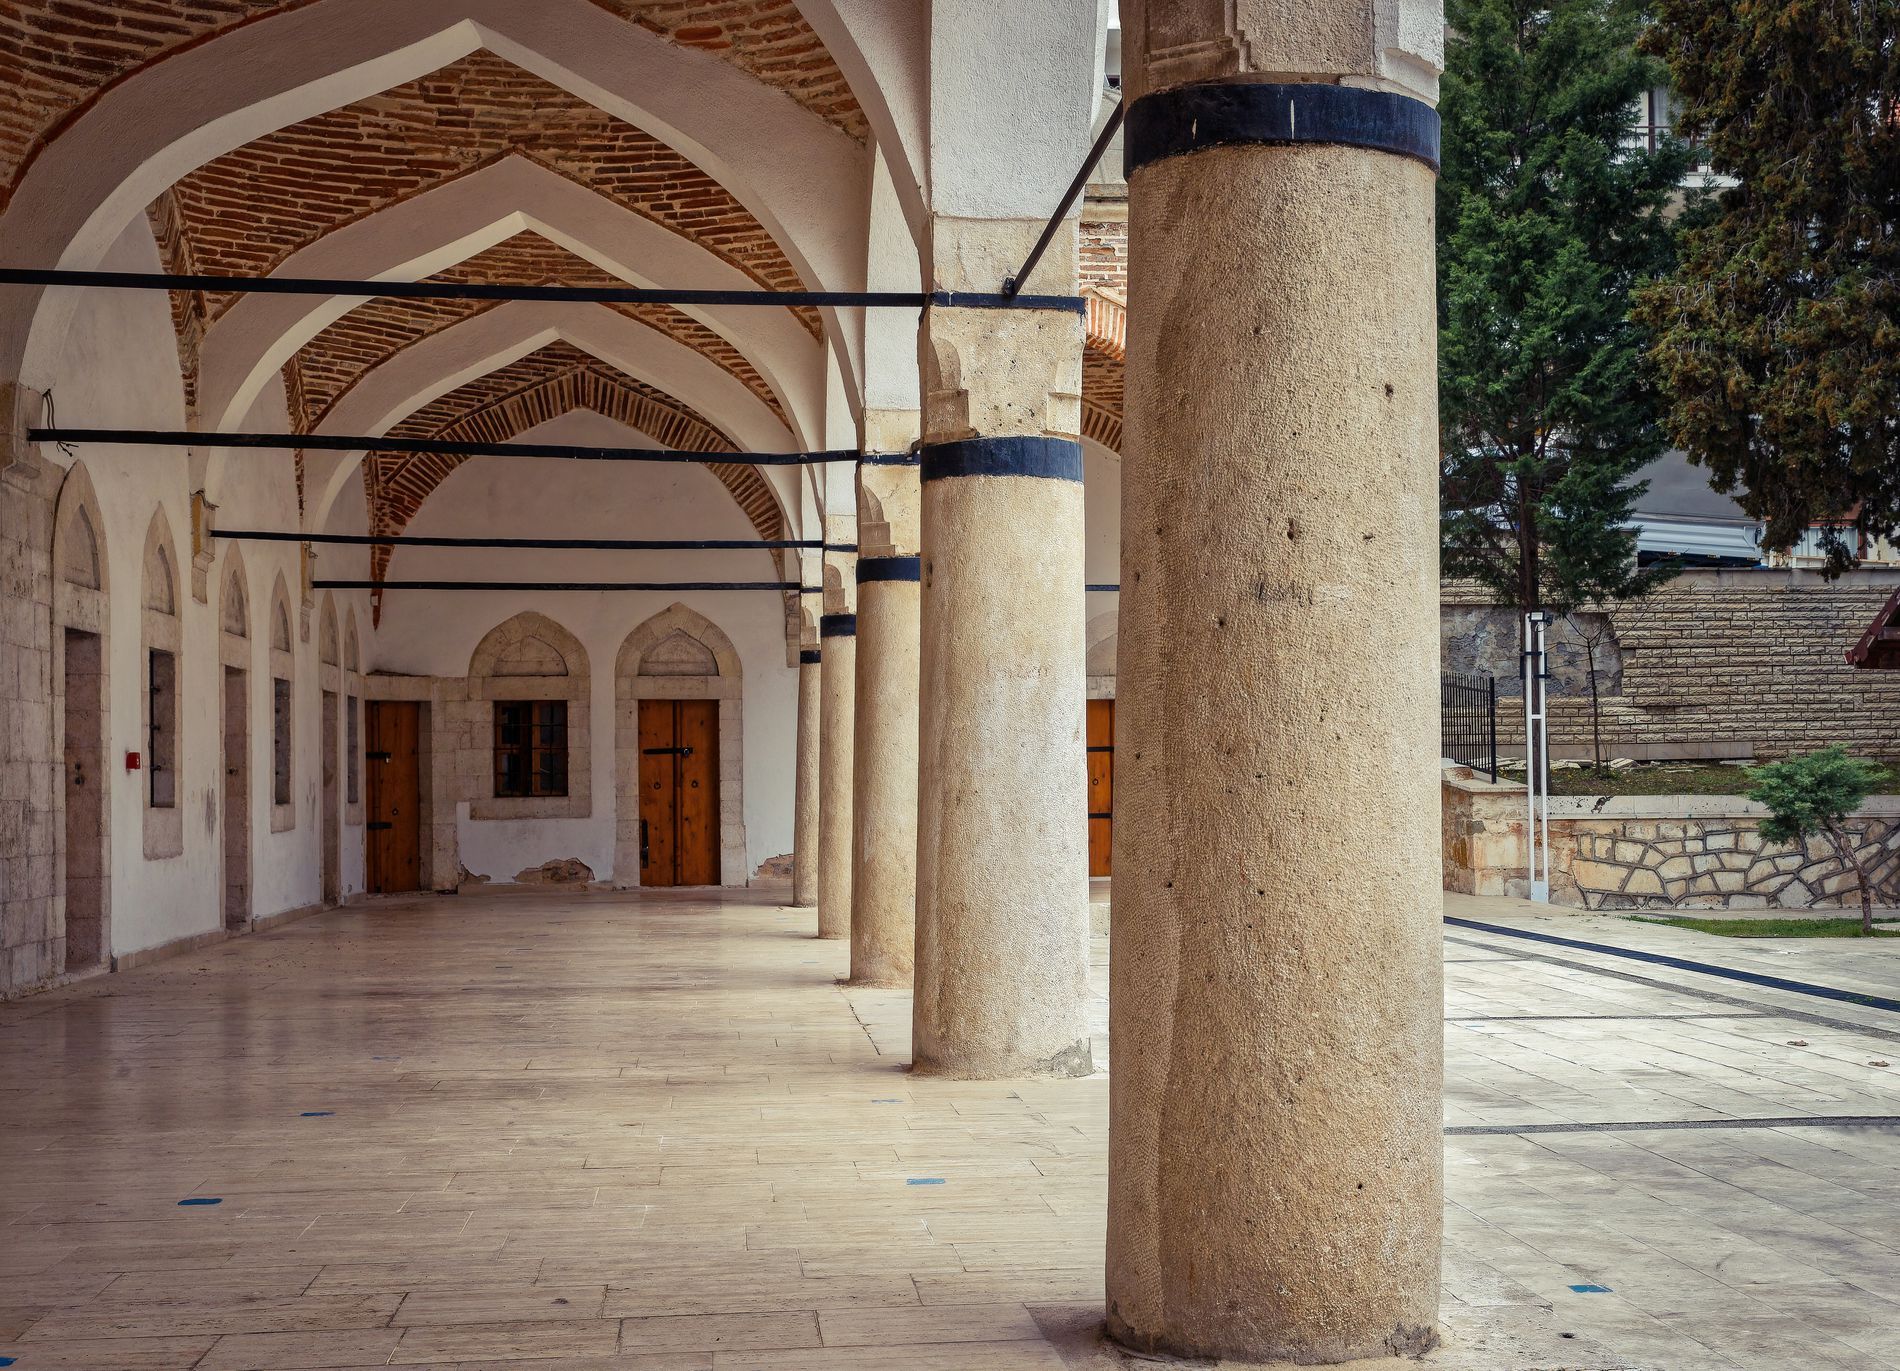
Stone Columns
A shot of a historical arcade with stone columns and architectural arches, tiled flooring, showcasing ancient architectural details within the building.
An eye-level, slightly wide angle shot reveals an arcade with stone columns and successive architectural arches. The stone columns stand prominently in the foreground, with ancient architectural details visible in the arches and walls. The floor is tiled with a harmonious design, and the background shows a part of a garden or outdoor courtyard. Natural lighting highlights the building's details.
Labels: Floor, Flooring, Architecture, Building, House, Housing, Portico, Corridor, Indoors, Arch, Flagstone, Path, Walkway, Gothic Arch, Pillar, Patio, Interior Design, Porch, Tree, grass, fence, Wall, Window, Door, column, Ceiling, Wood, Metal, Trees
Camera: Canon Canon EOS 6D Mark II
Lens: EF24-70mm f/2.8L II USM, Canon EF 24-70mm f/2.8L II USM
Aperture: F11
Exposure: 1/125 sec
ISO: 100
Focal length: 41.0 mm